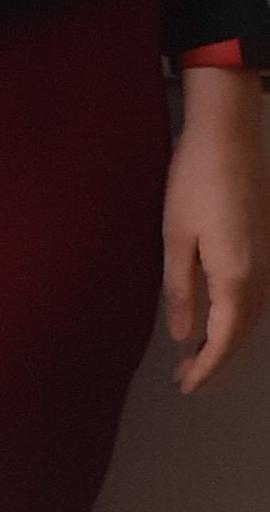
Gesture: no_gesture